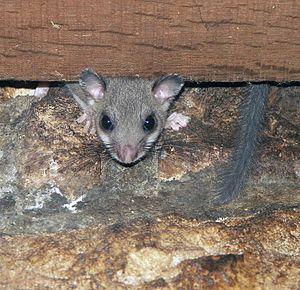
Loir dans une maison
Le Loir gris est un petit mammifère rongeur de la famille des Gliridae. C'est la seule espèce actuelle du genre Glis. Ce loir vit en Europe et hiberne en hiver.